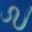
Label: worm